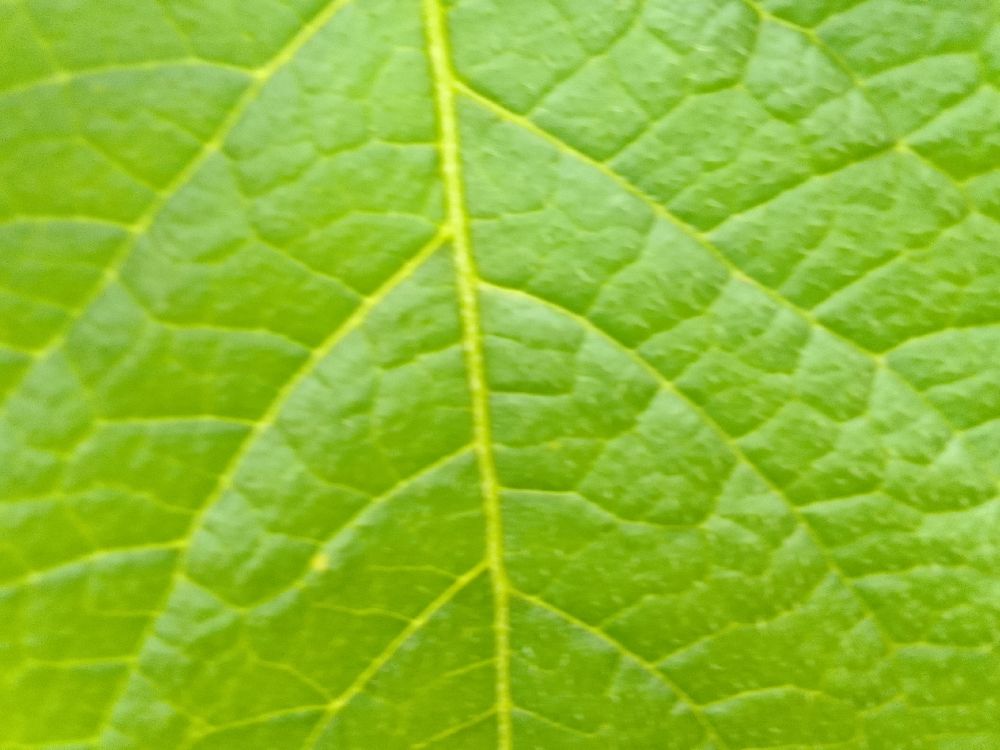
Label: Healthy